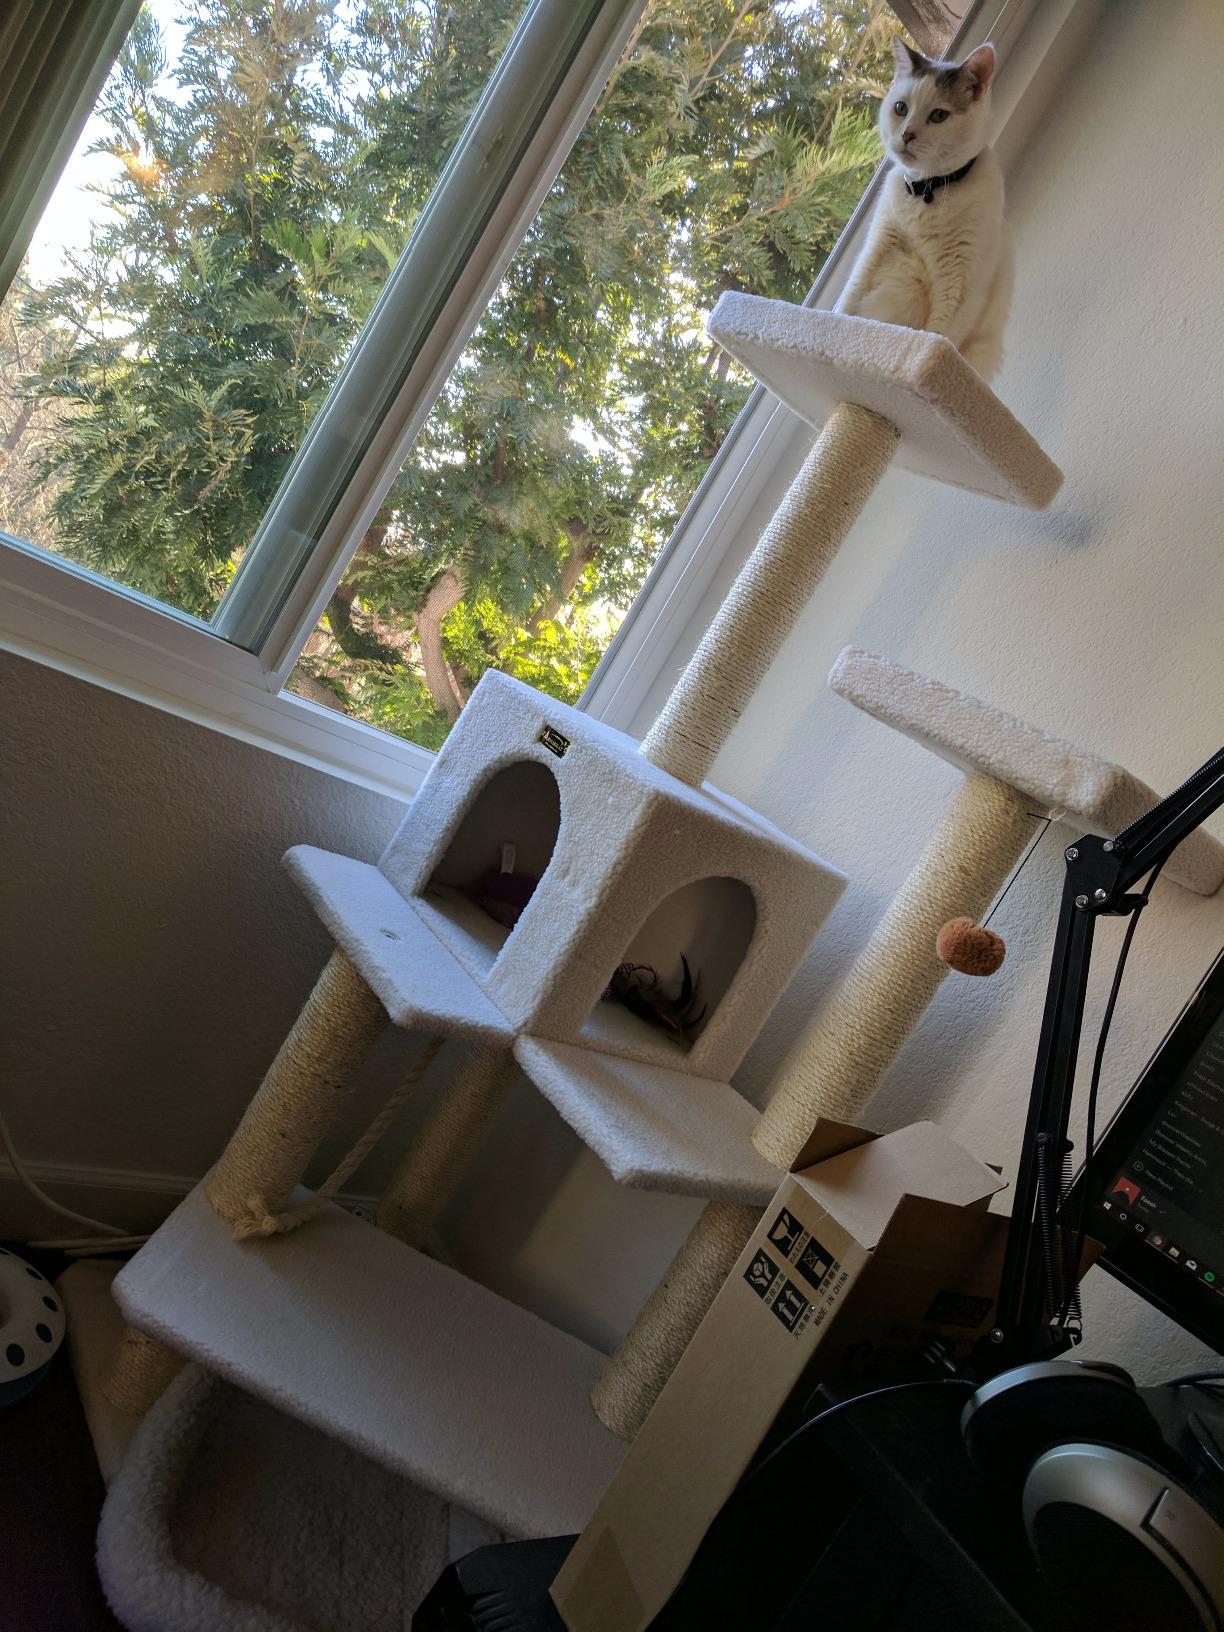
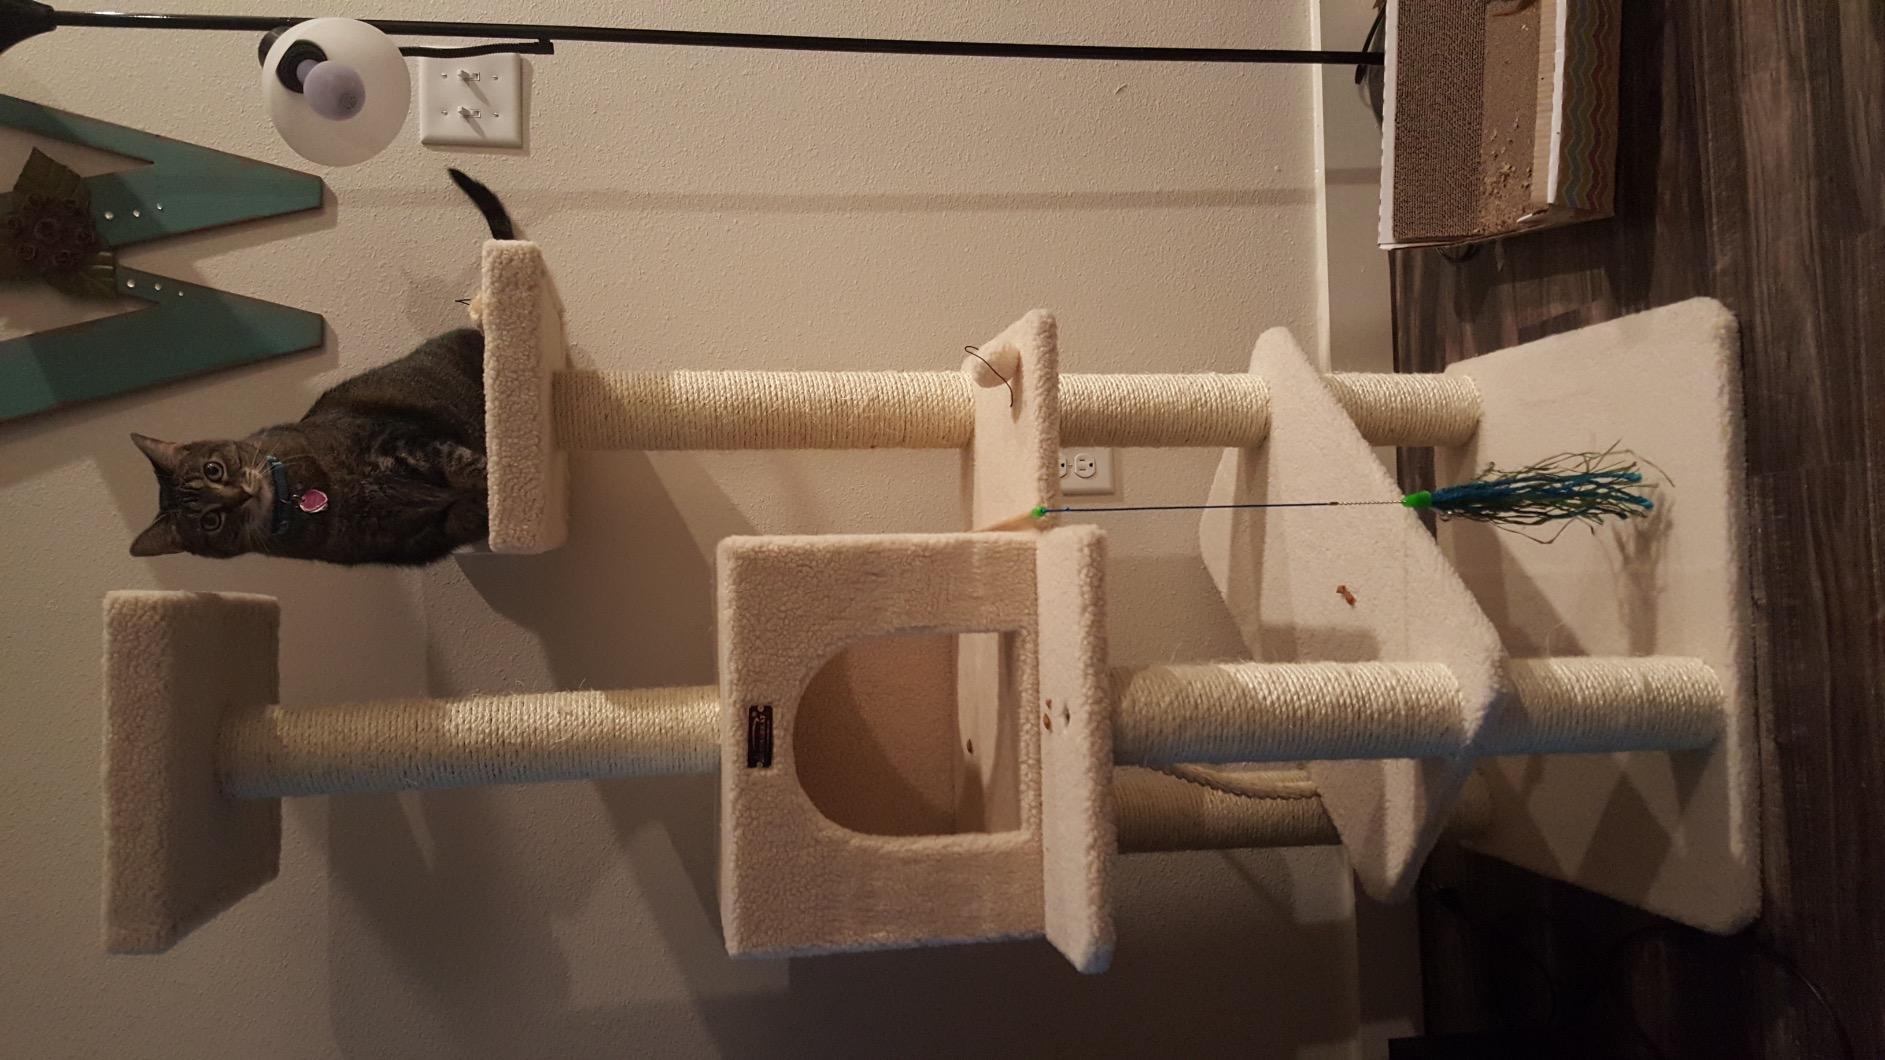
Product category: items_cat tree
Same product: yes